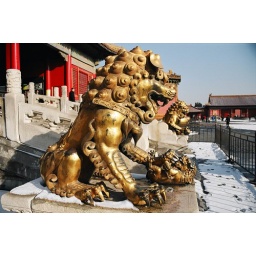
golden lion in forbidden city